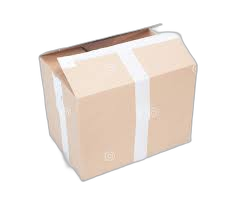
Waste category: cardboard